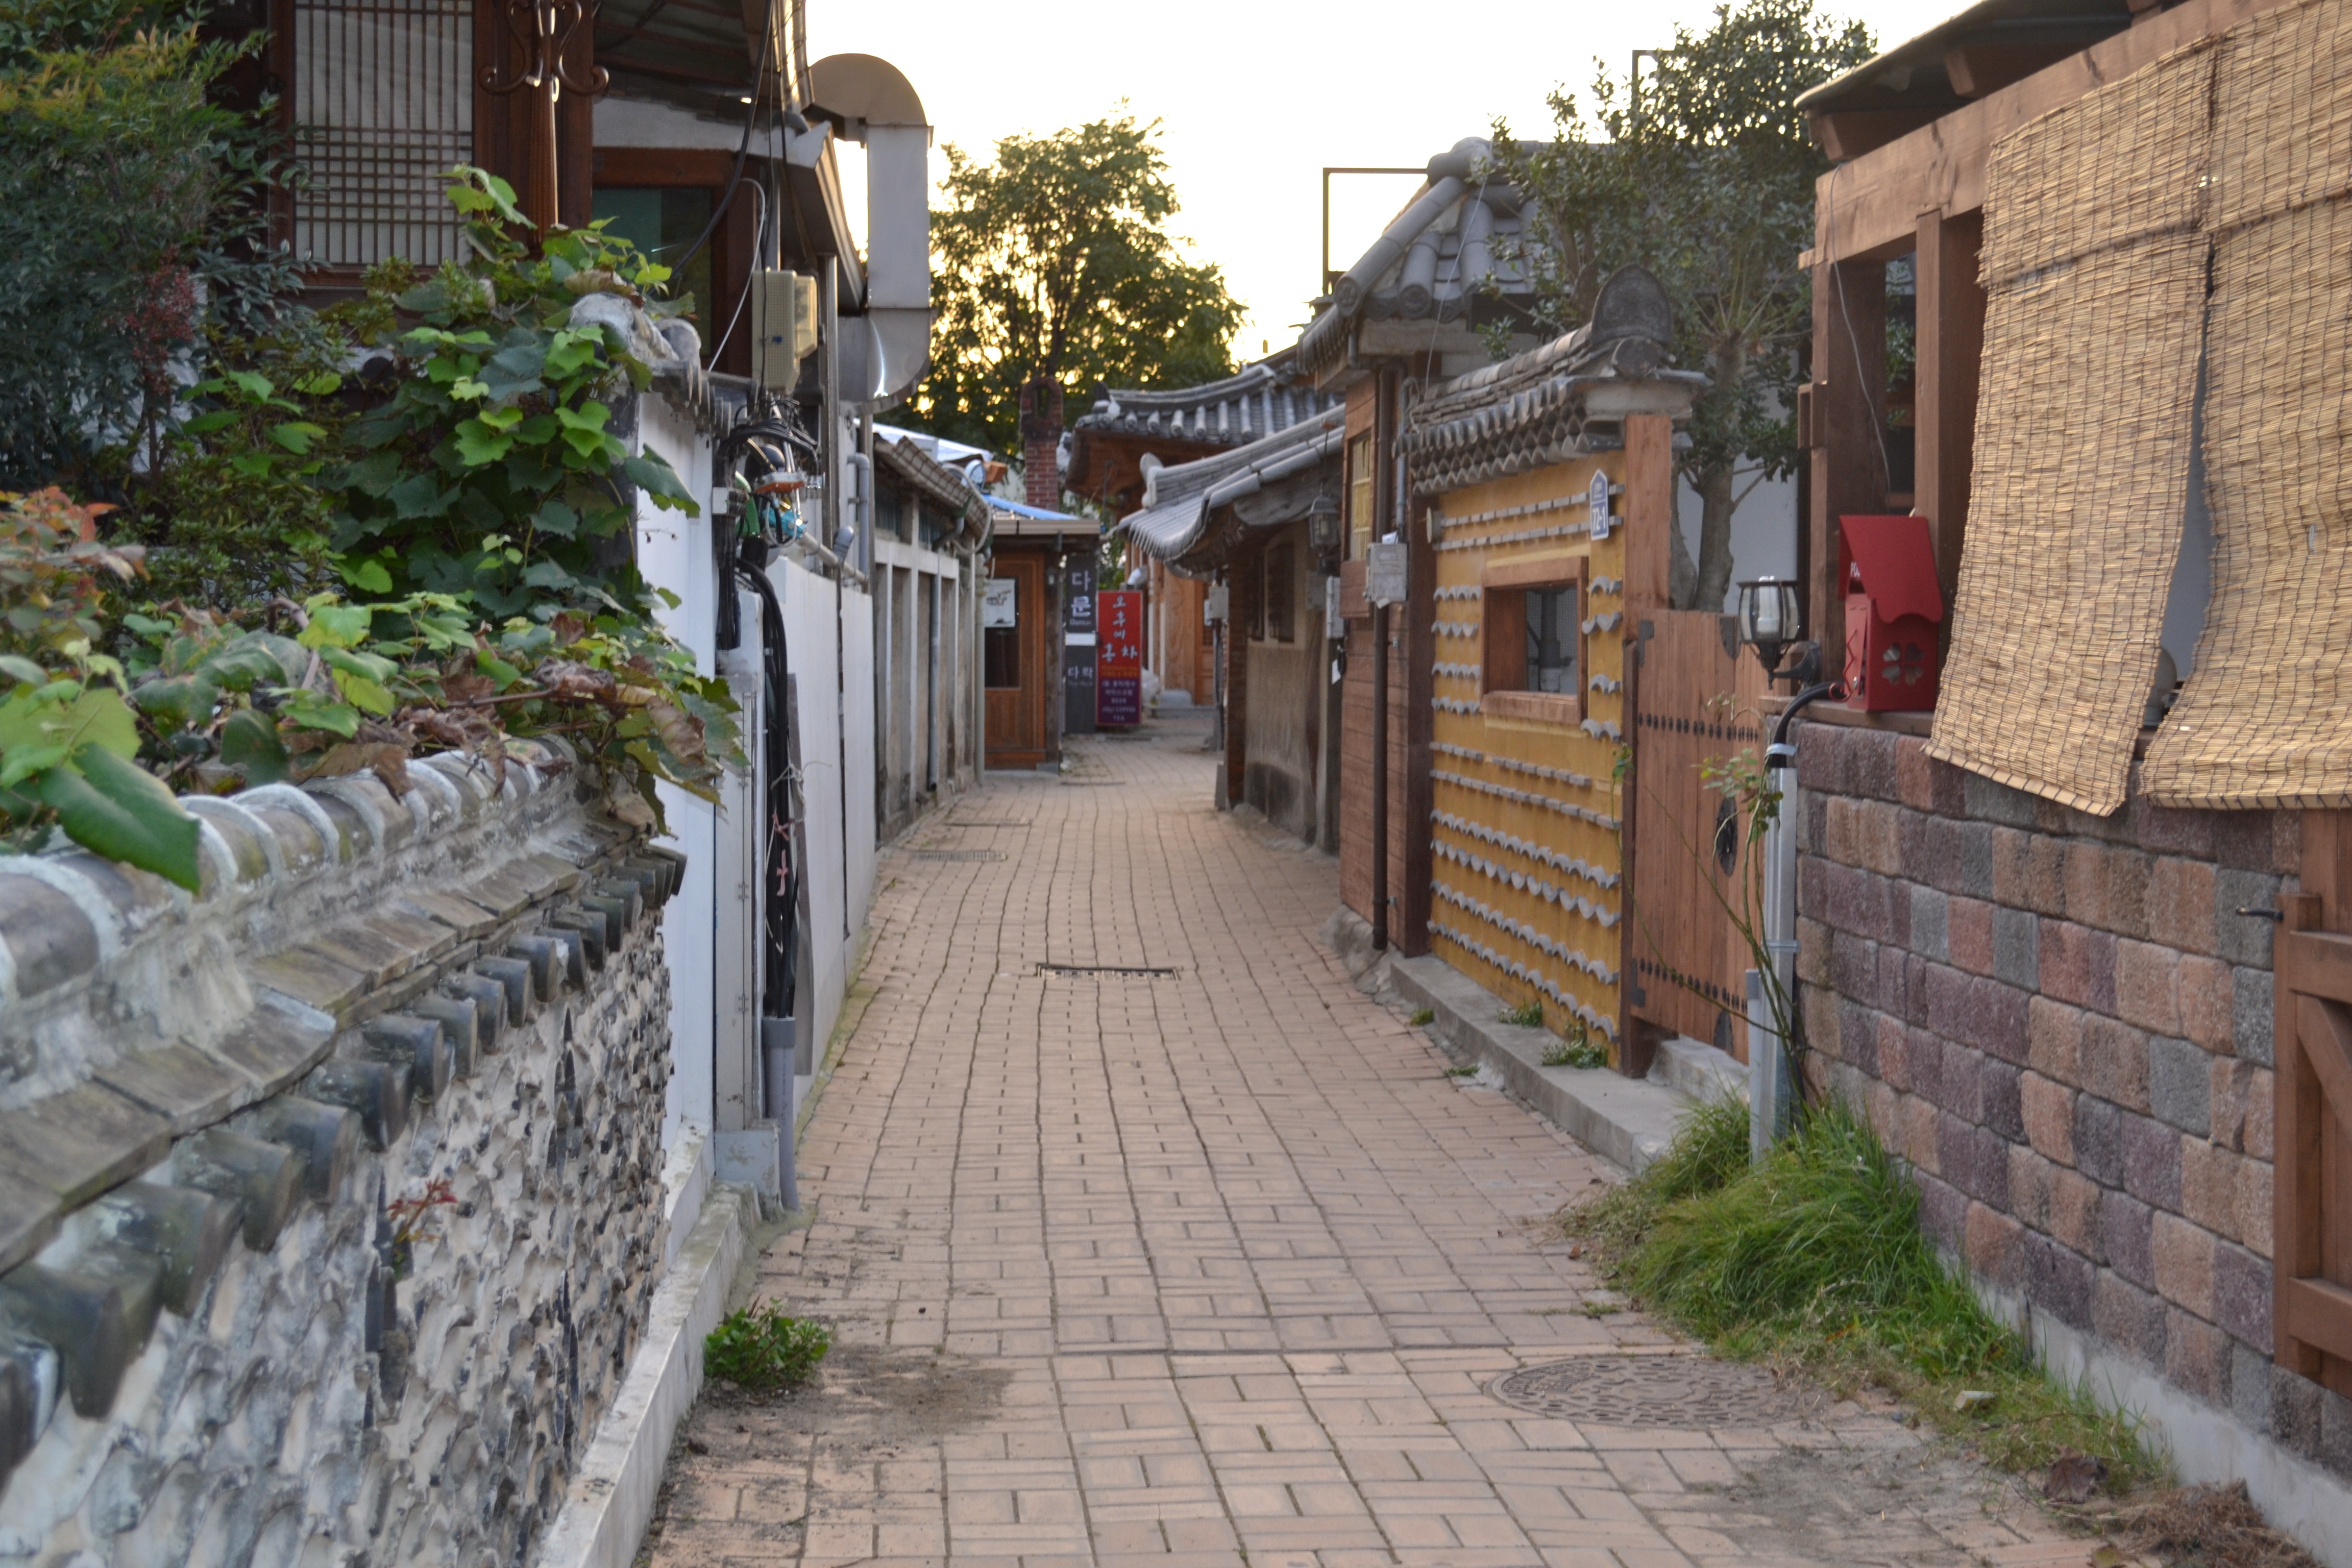
sidewalk, town, alley, walkway, village, cottage, property, courtyard, estate, neighbourhood, real estate, side streets, republic of korea, residential area, jeonju, outdoor structure, hanok village